RAF Manston

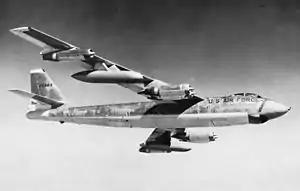
USAF Boeing B-47E-50-LM, AF Ser. No. 52-3363, in flight.

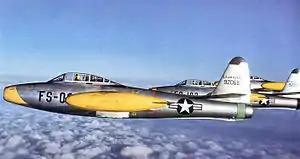
Republic F-84E-1-RE Thunderjets of the 512th Fighter-Bomber Squadron. AF Ser. No. 49-2066 is in the foreground.

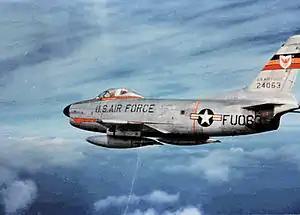
North American F-86D-45-NA Sabre, AF Ser. No. 52-4063, of the 513th Fighter Interceptor Squadron

During the Cold War of the 1950s the United States Air Force used RAF Manston as a Strategic Air Command base for its bomber, fighter and fighter-bomber units.